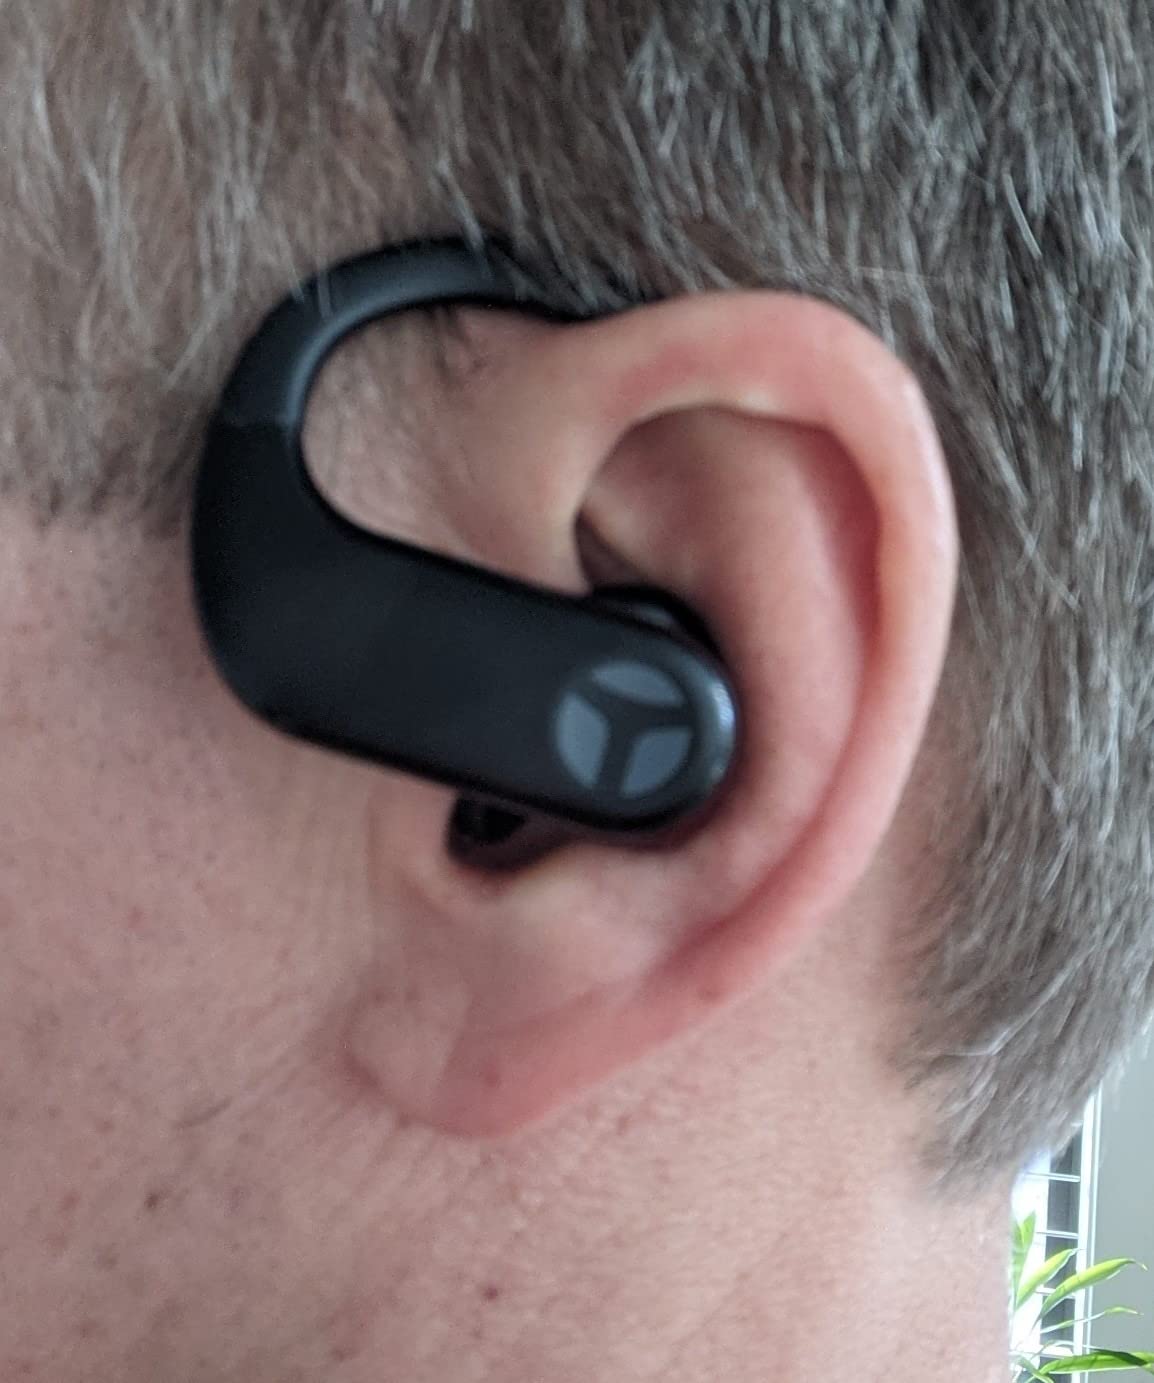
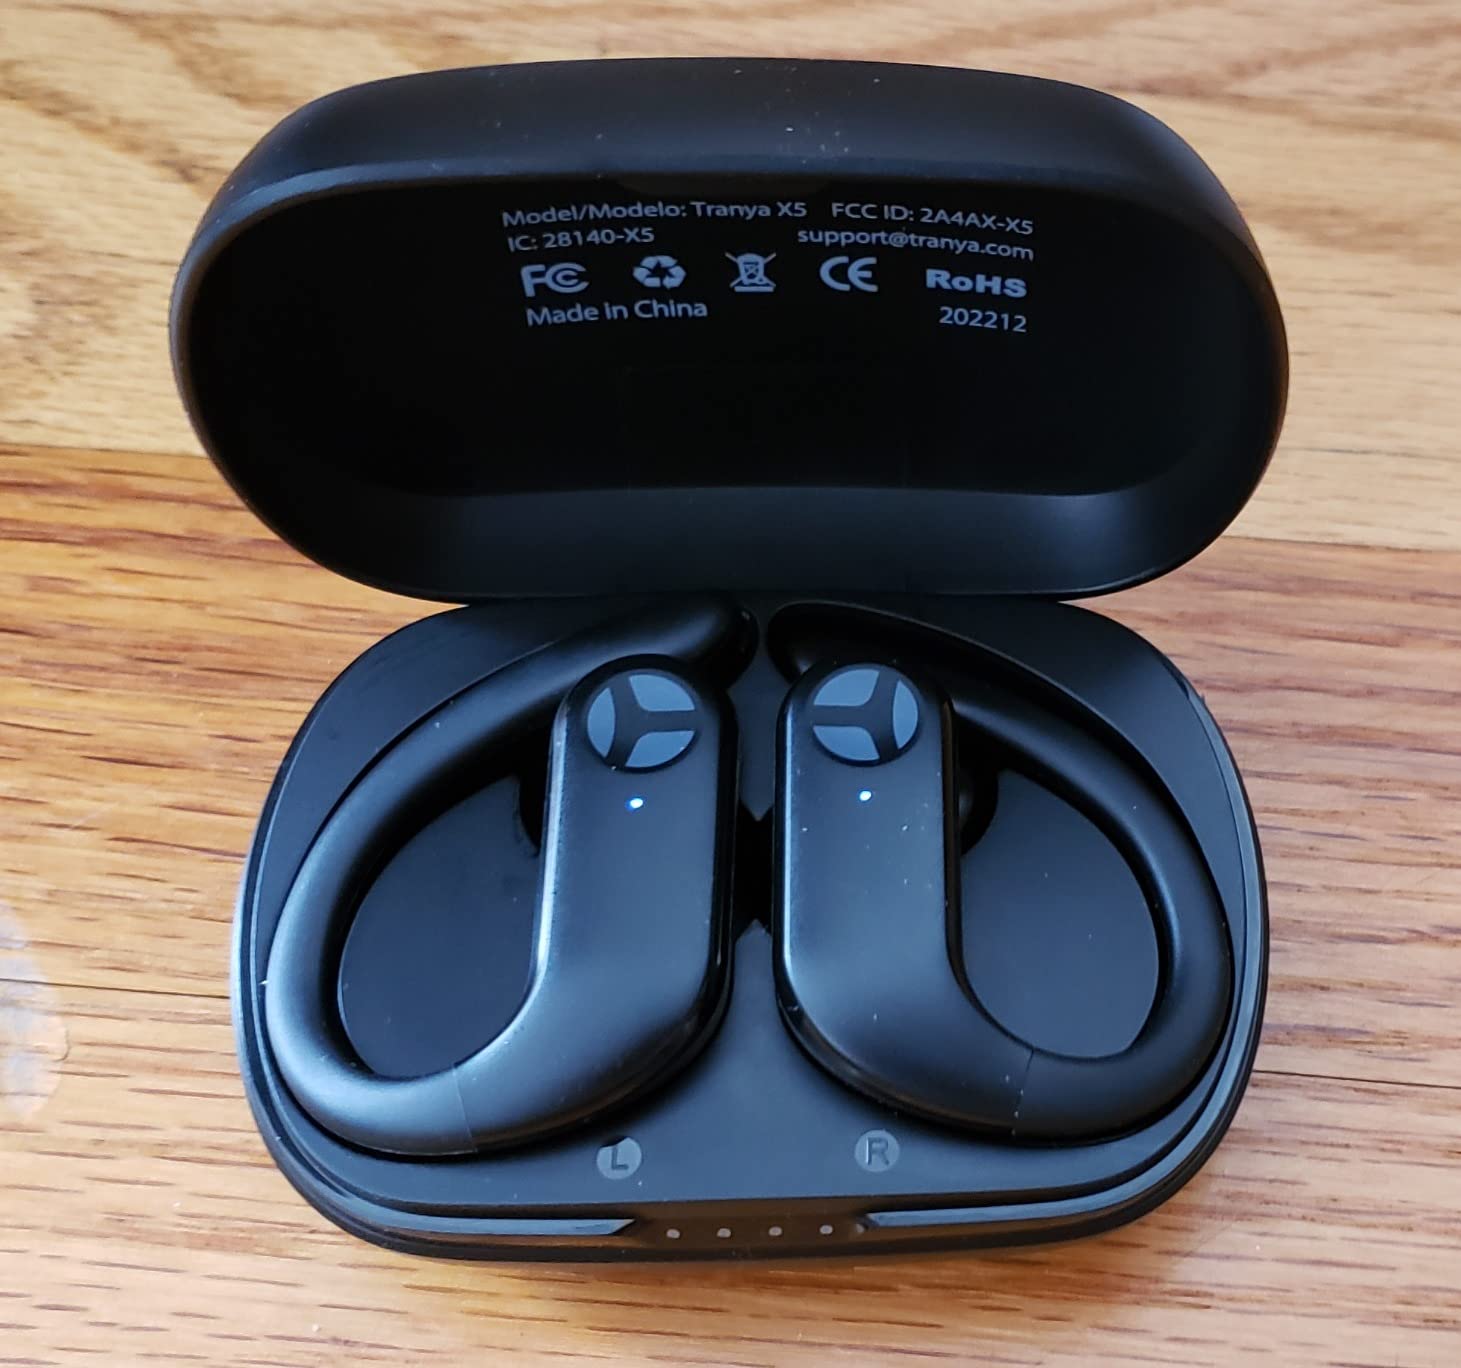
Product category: earbuds
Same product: yes